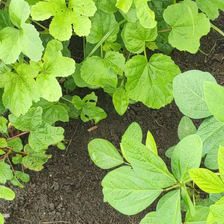
Weed species: Little_Mallow(Malva parviflora)